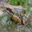
Label: frog